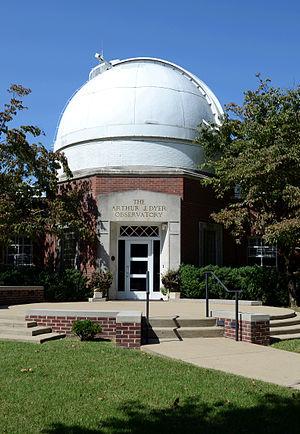
L'observatoire Dyer ou Arthur J. Dyer Observatory est un centre de recherche astronomique américain géré par l'université Vanderbilt, au Tennessee. Se trouvant à Brentwood, c'est le seul bâtiment de l'université à ne pas être situé à Nashville.